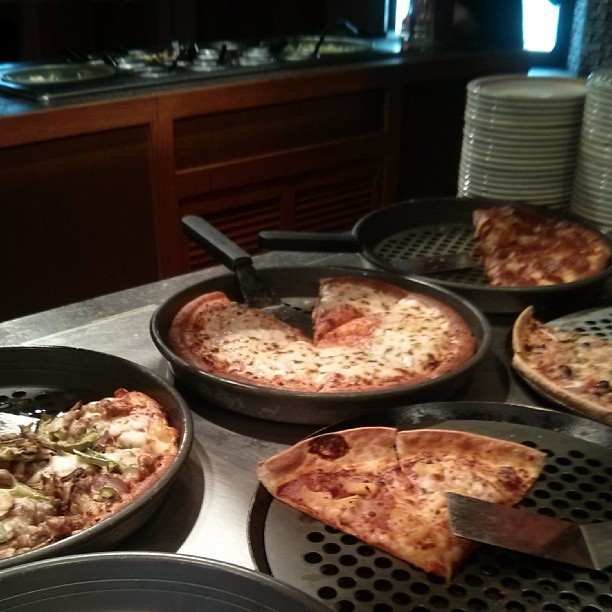
user: Given an image and a question. Answer the question in a short answer. Question: What would be a good side for this food? Short Answer:
assistant: salad